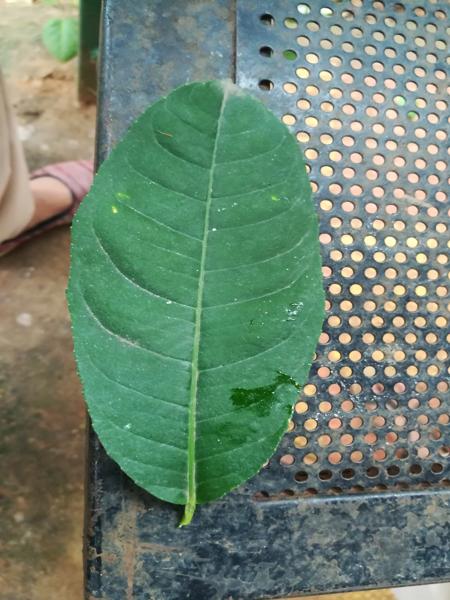
Plant: Badipala